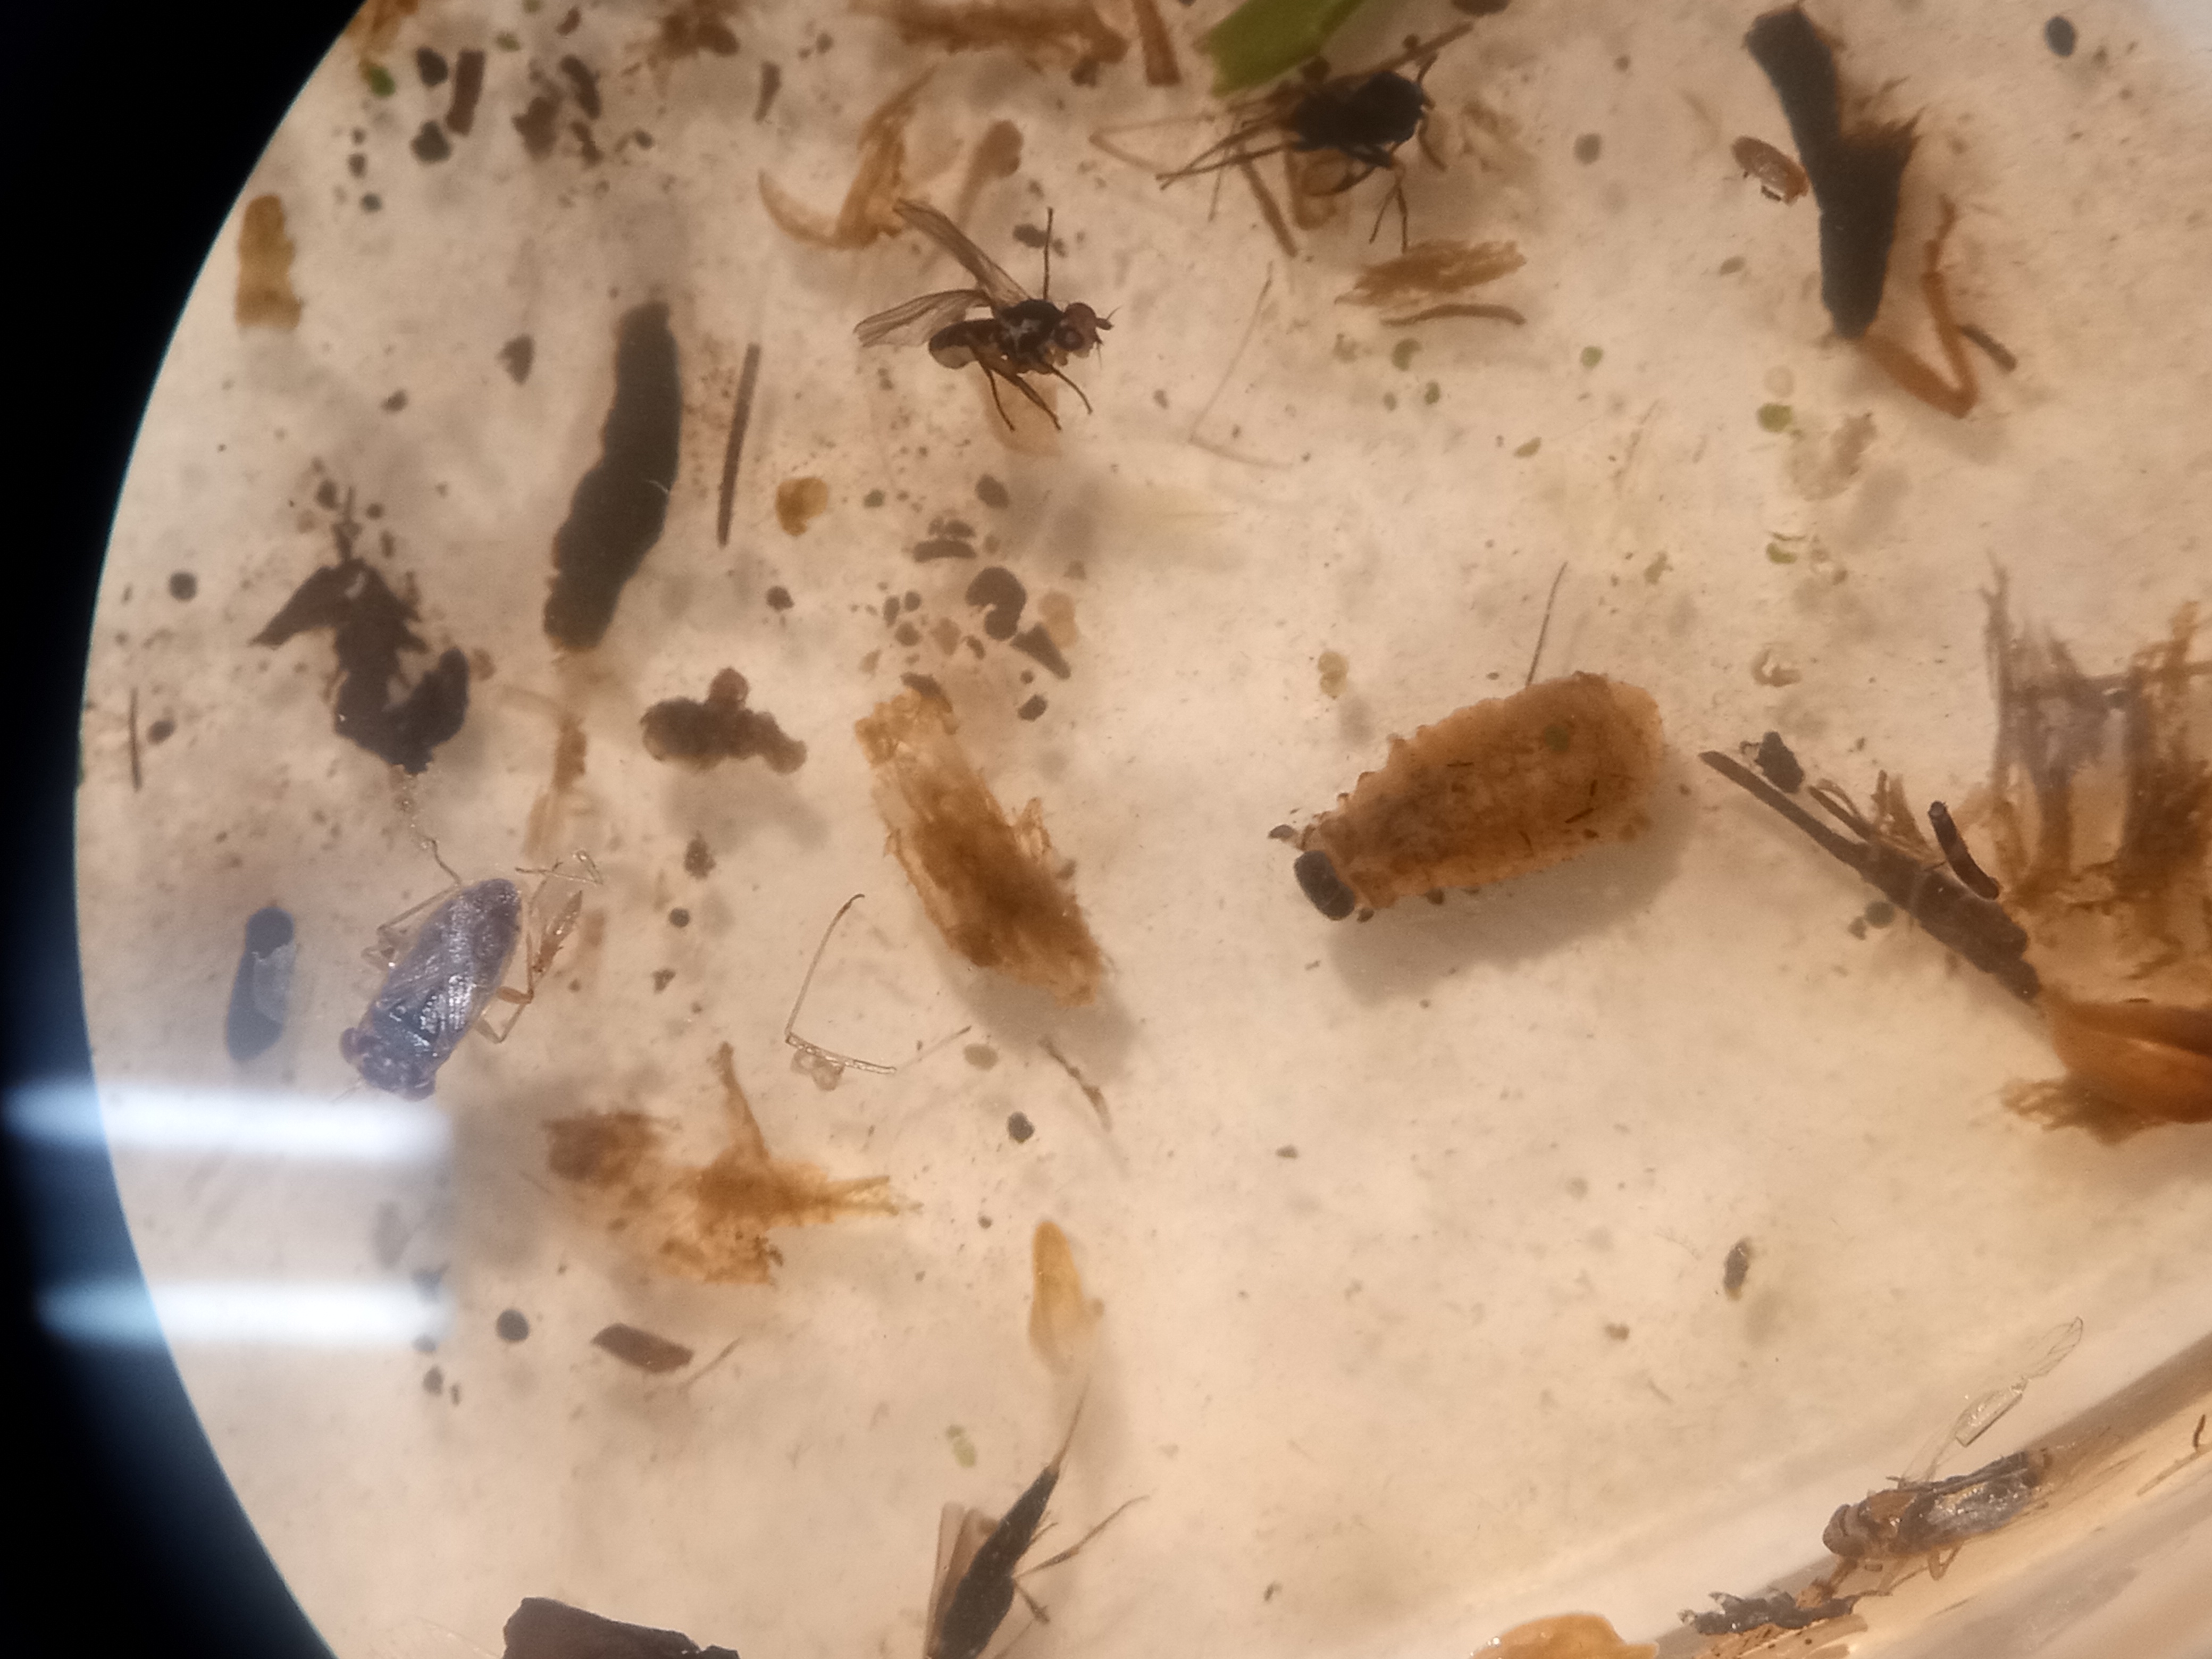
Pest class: predators